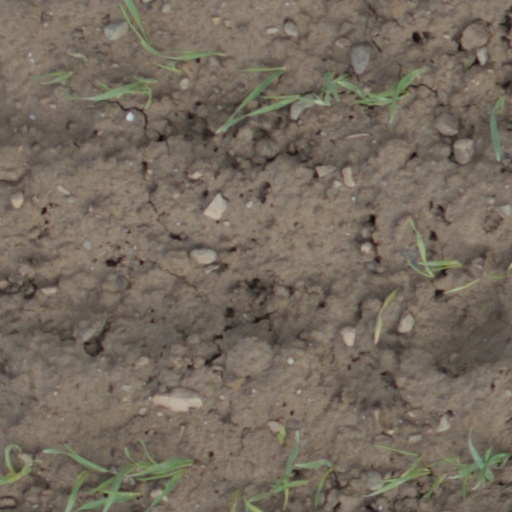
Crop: wheat